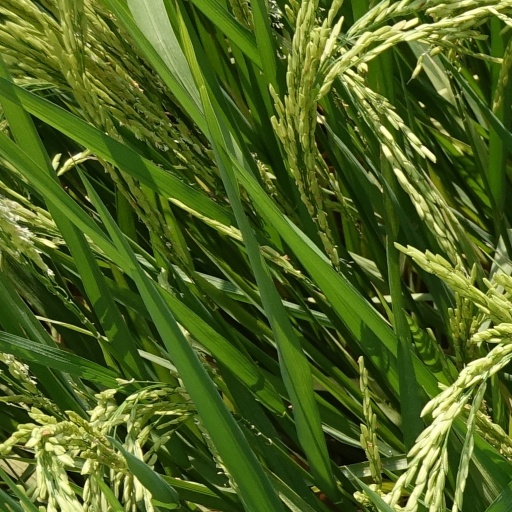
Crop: rice